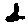
Label: 2